Affine symmetric group

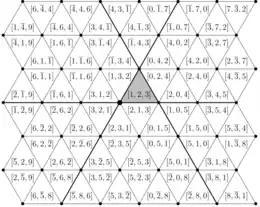
Alcoves for formula_93 labeled by affine permutations, inverse to the labeling above

In some situations, one may wish to consider the action of the affine symmetric group on formula_224 or on alcoves that is inverse to the one given above. These alternate realizations are described below.